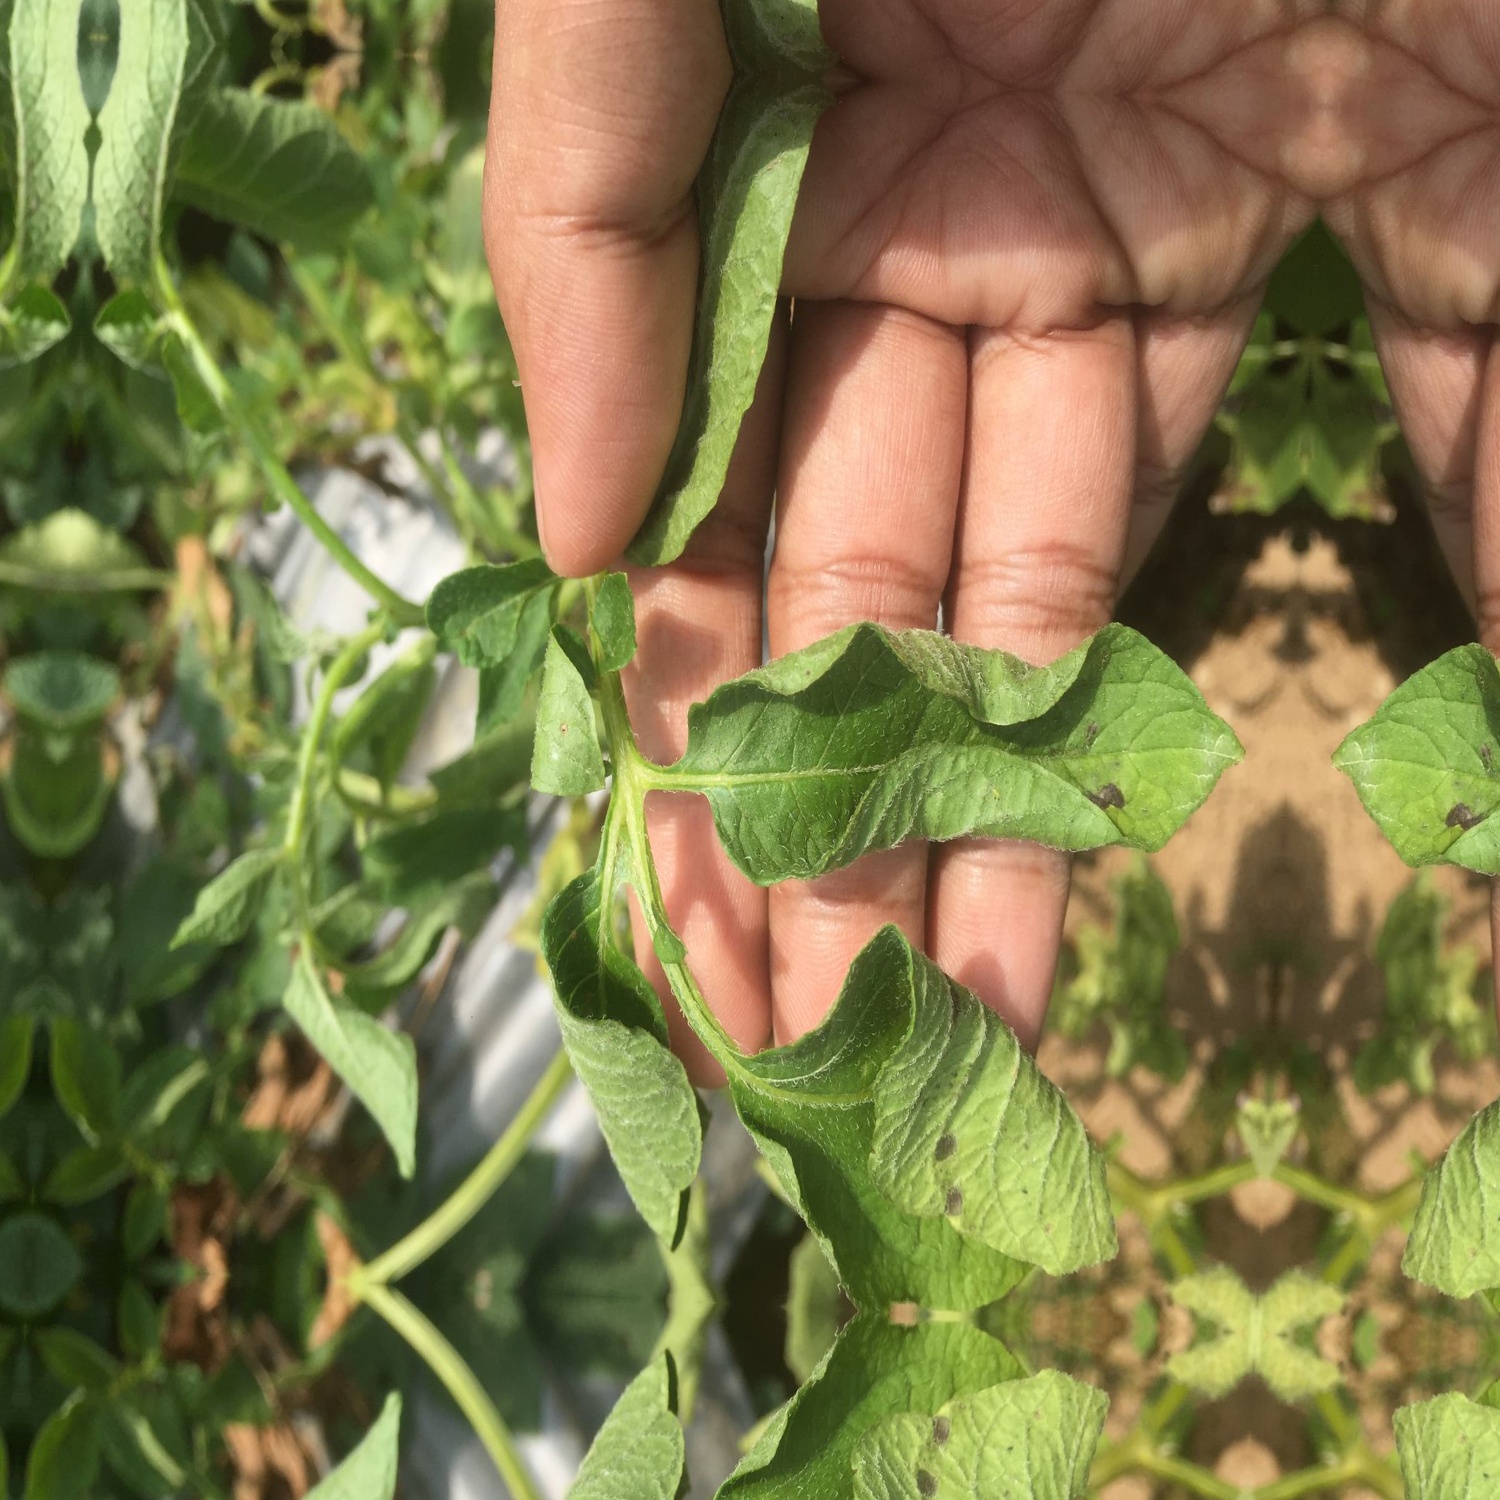
Etiqueta: Pudricion_Parda